Immigration to Argentina

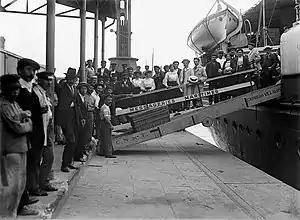
Massive European and Levantine immigration to Argentina, late 19th century.

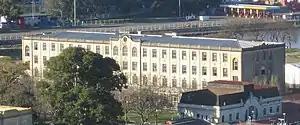
Immigrants' Hotel, Buenos Aires. Built in 1906, it could accommodate up to 4,000.

The history of immigration to Argentina can be divided into several major stages: